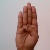
The image shows a hand gesture representing the letter 'B' in Indian Sign Language.